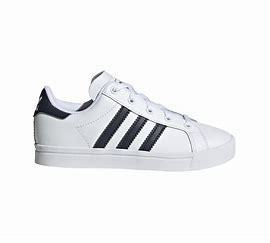
Brand: Adidas
Model: Coast Star